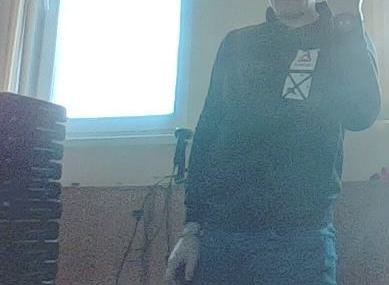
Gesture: no_gesture